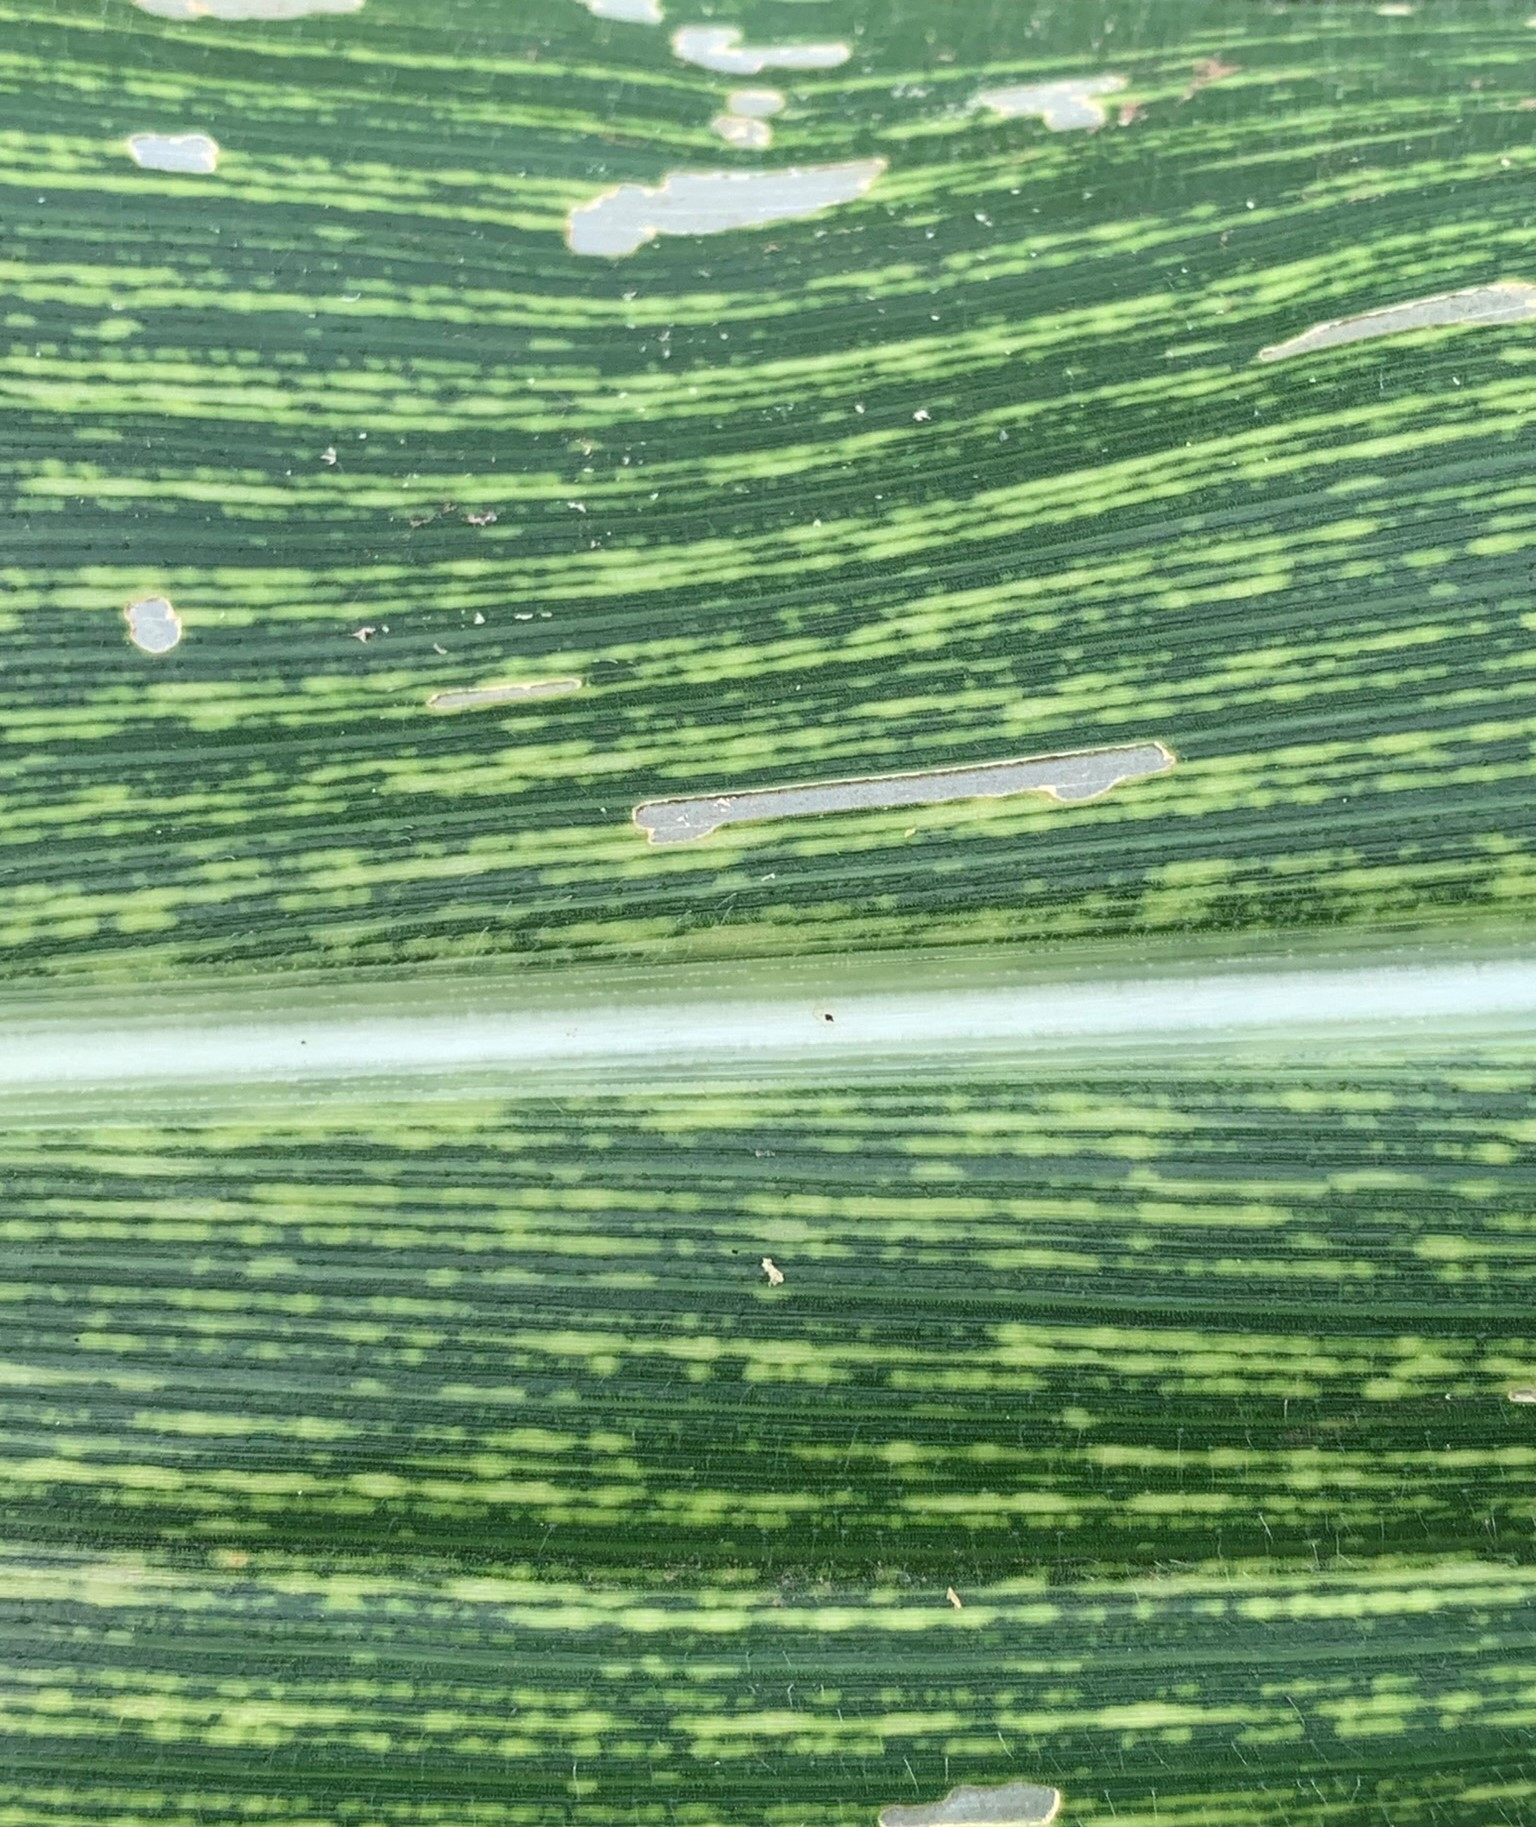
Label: MSV